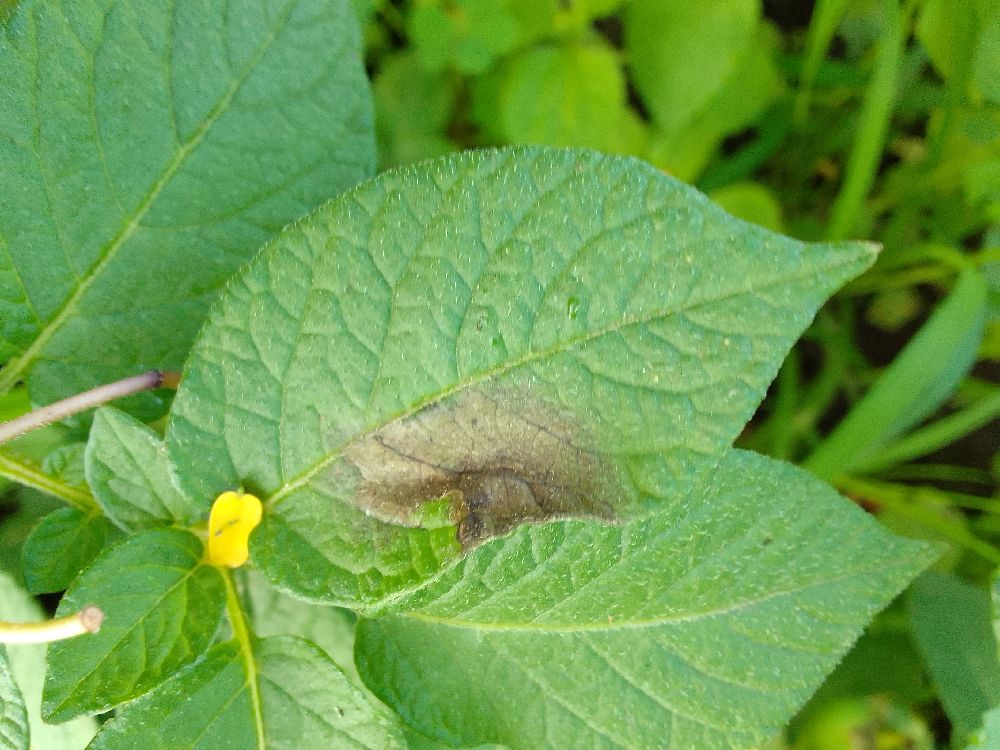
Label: Late blight